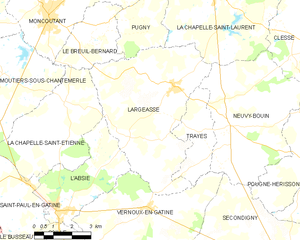
Carte des communes françaises Largeasse